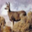
Label: deer